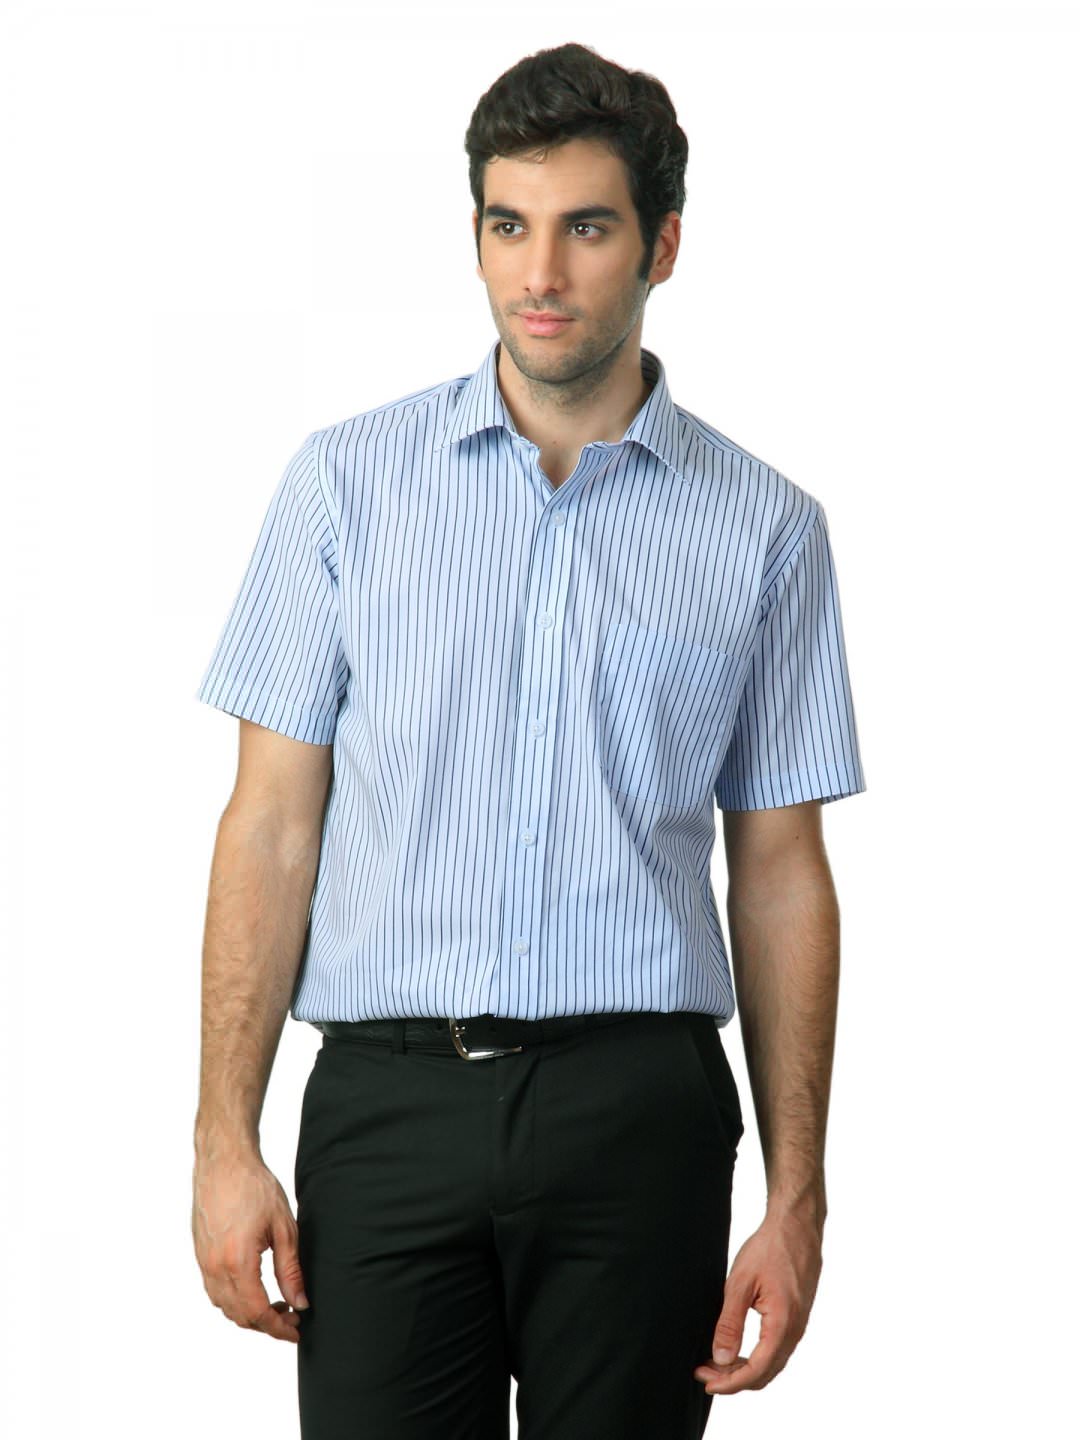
Arrow Men Blue Striped Shirt
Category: Apparel / Topwear / Shirts
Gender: Men
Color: Blue
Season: Summer 2012
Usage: Formal